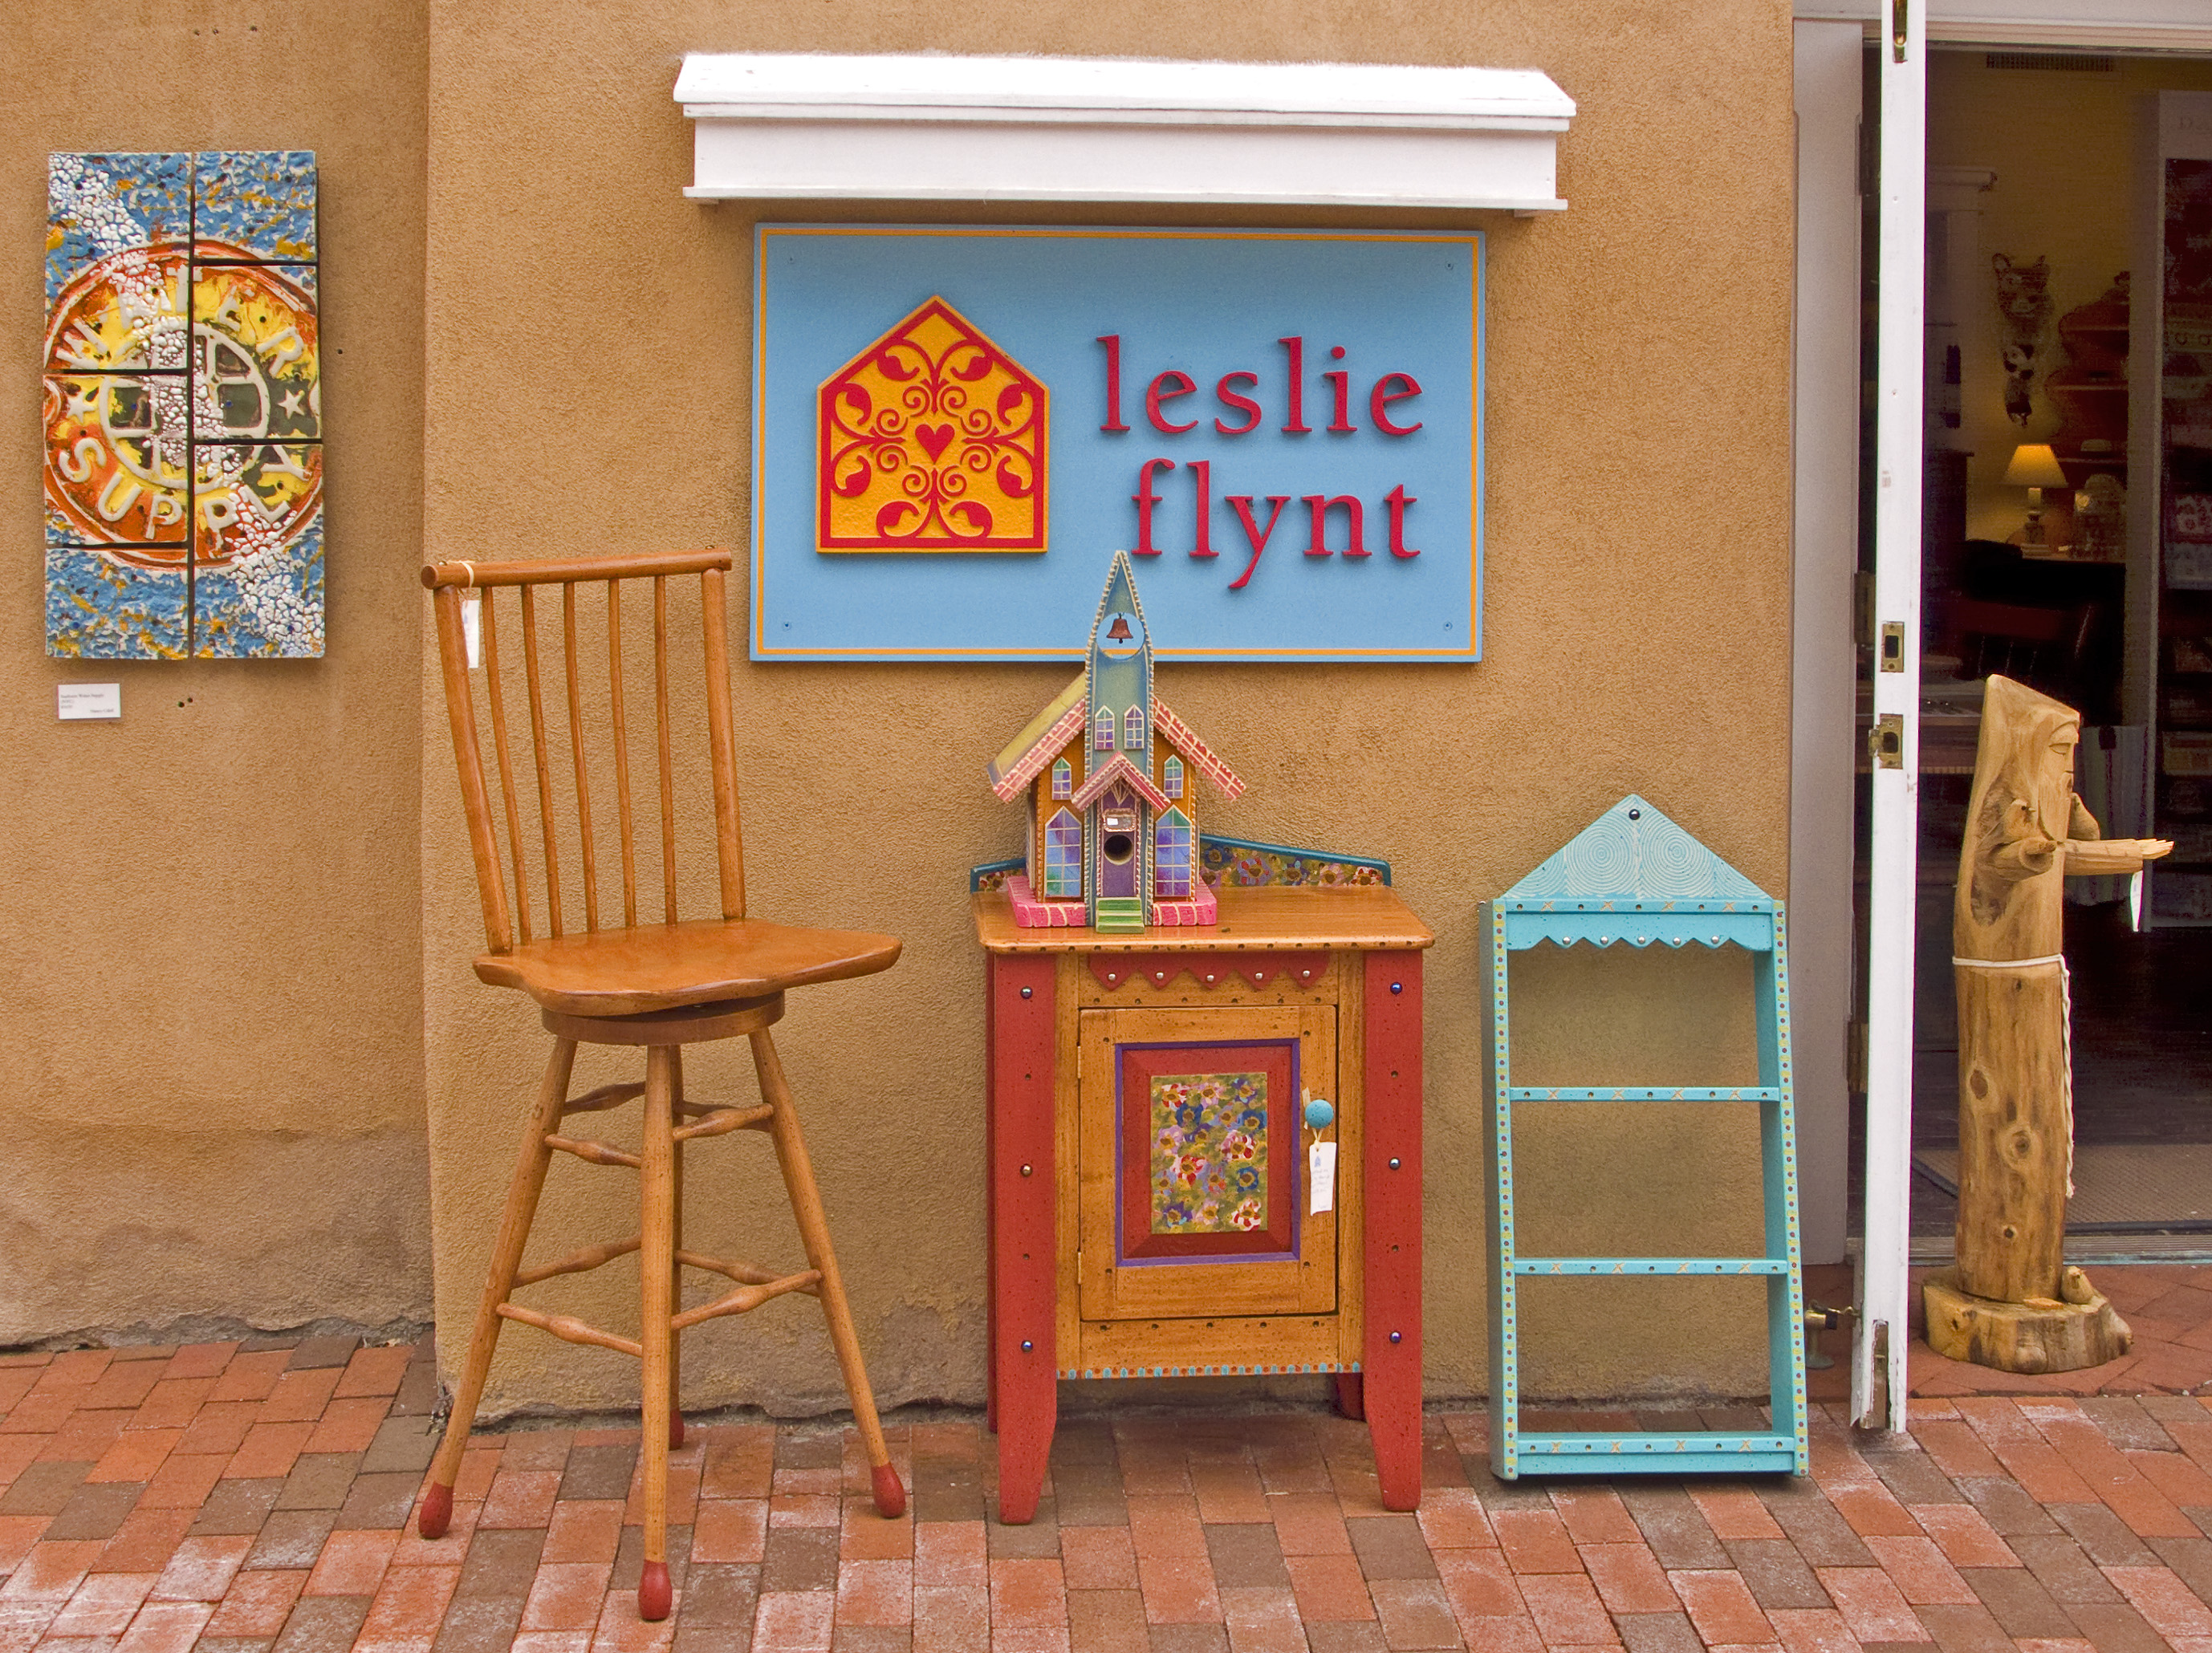
wood, window, home, wall, color, furniture, interior design, design, mural